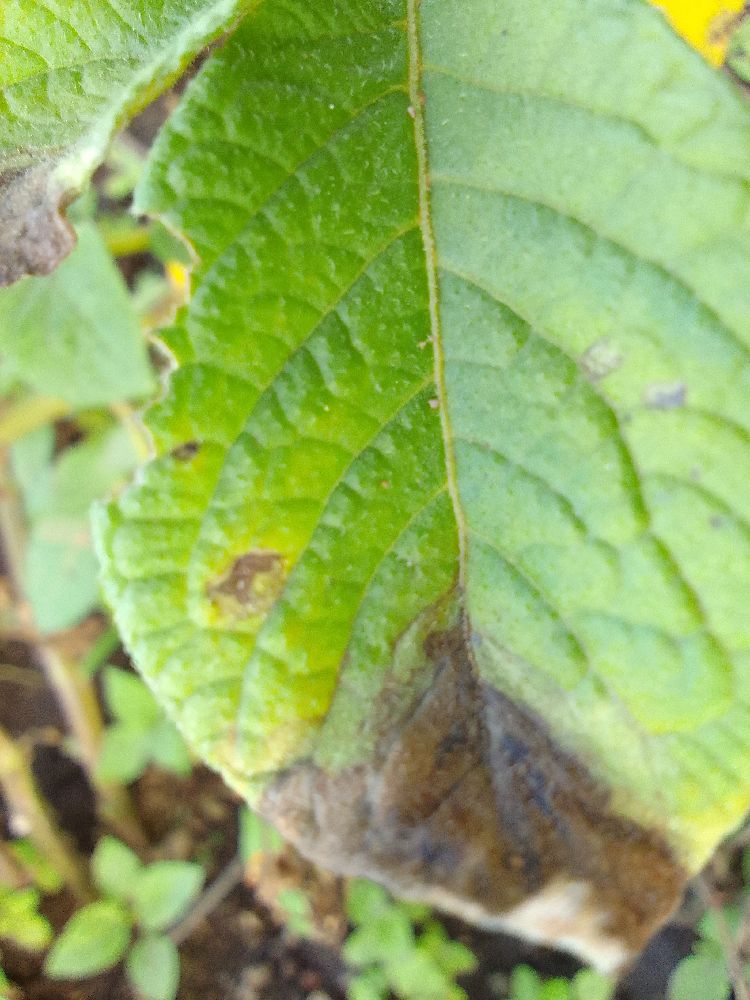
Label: Late blight